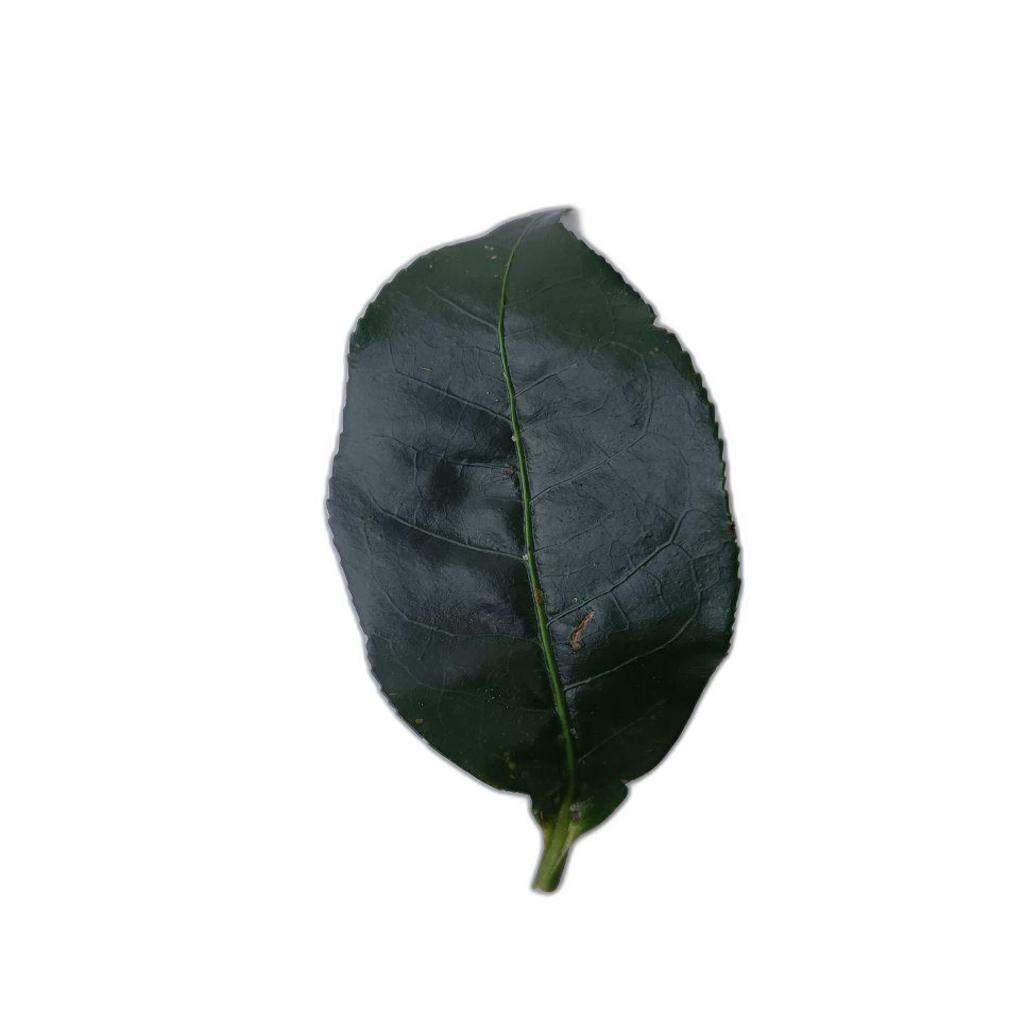
Label: Healthy